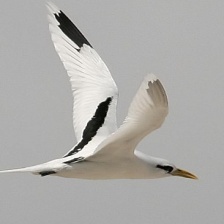
Species: WHITE TAILED TROPIC
Scientific name: PHAETHON LEPTURUS